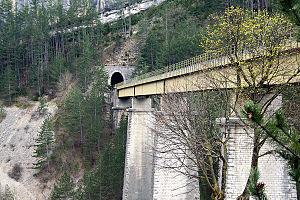
Luc-en-Diois est une commune française située dans le département de la Drôme en région Auvergne-Rhône-Alpes.
La ligne de Livron à Aspres-sur-Buëch est une ligne de chemin de fer française, à écartement standard et à voie unique, située dans l'ancienne province du Dauphiné, sur les départements de la Drôme et des Hautes-Alpes. Elle constitue la ligne nᵒ 912 000 du réseau ferré national, et relie la vallée du Rhône au Dévoluy.
Le Claps est un site qui se trouve à deux kilomètres au sud du village de Luc-en-Diois, dans le département de la Drôme.